Green bean

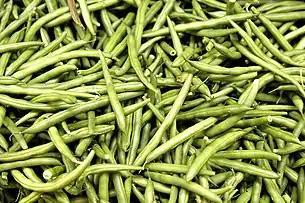

Green beans are young, unripe fruits of various cultivars of the common bean ("Phaseolus vulgaris"), although immature or young pods of the runner bean ("Phaseolus coccineus"), yardlong bean ("Vigna unguiculata" subsp. "sesquipedalis"), and hyacinth bean ("Lablab purpureus") are used in a similar way. Green beans are known by many common names, including French beans, string beans (although most modern varieties are "stringless"), and snap beans or simply "snaps." In the Philippines, they are also known as "Baguio beans" or "" to distinguish them from yardlong beans.